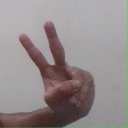
अक्षर: ऐ